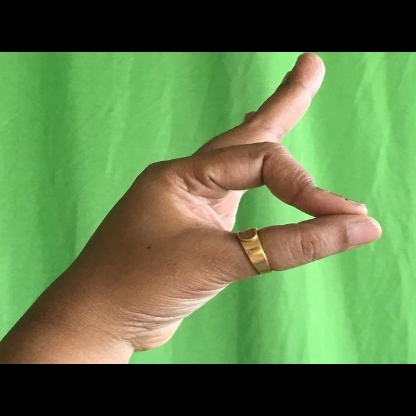
Mudra: Aralam